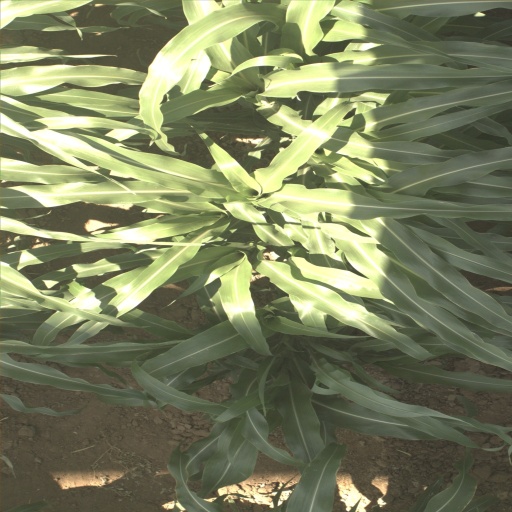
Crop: sorghum